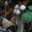
Label: mushroom